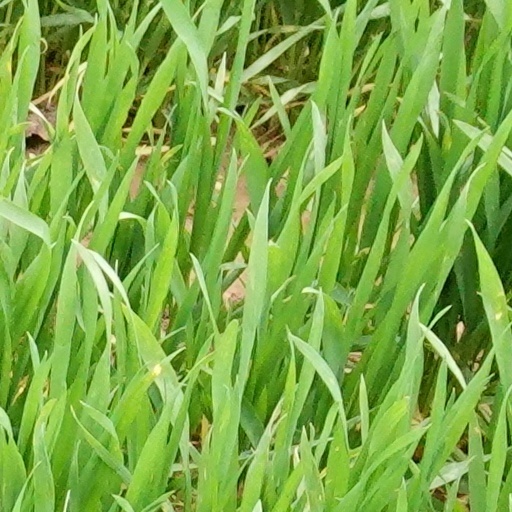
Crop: wheat